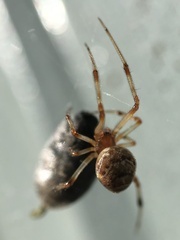
Species: Parasteatoda_tepidariorum